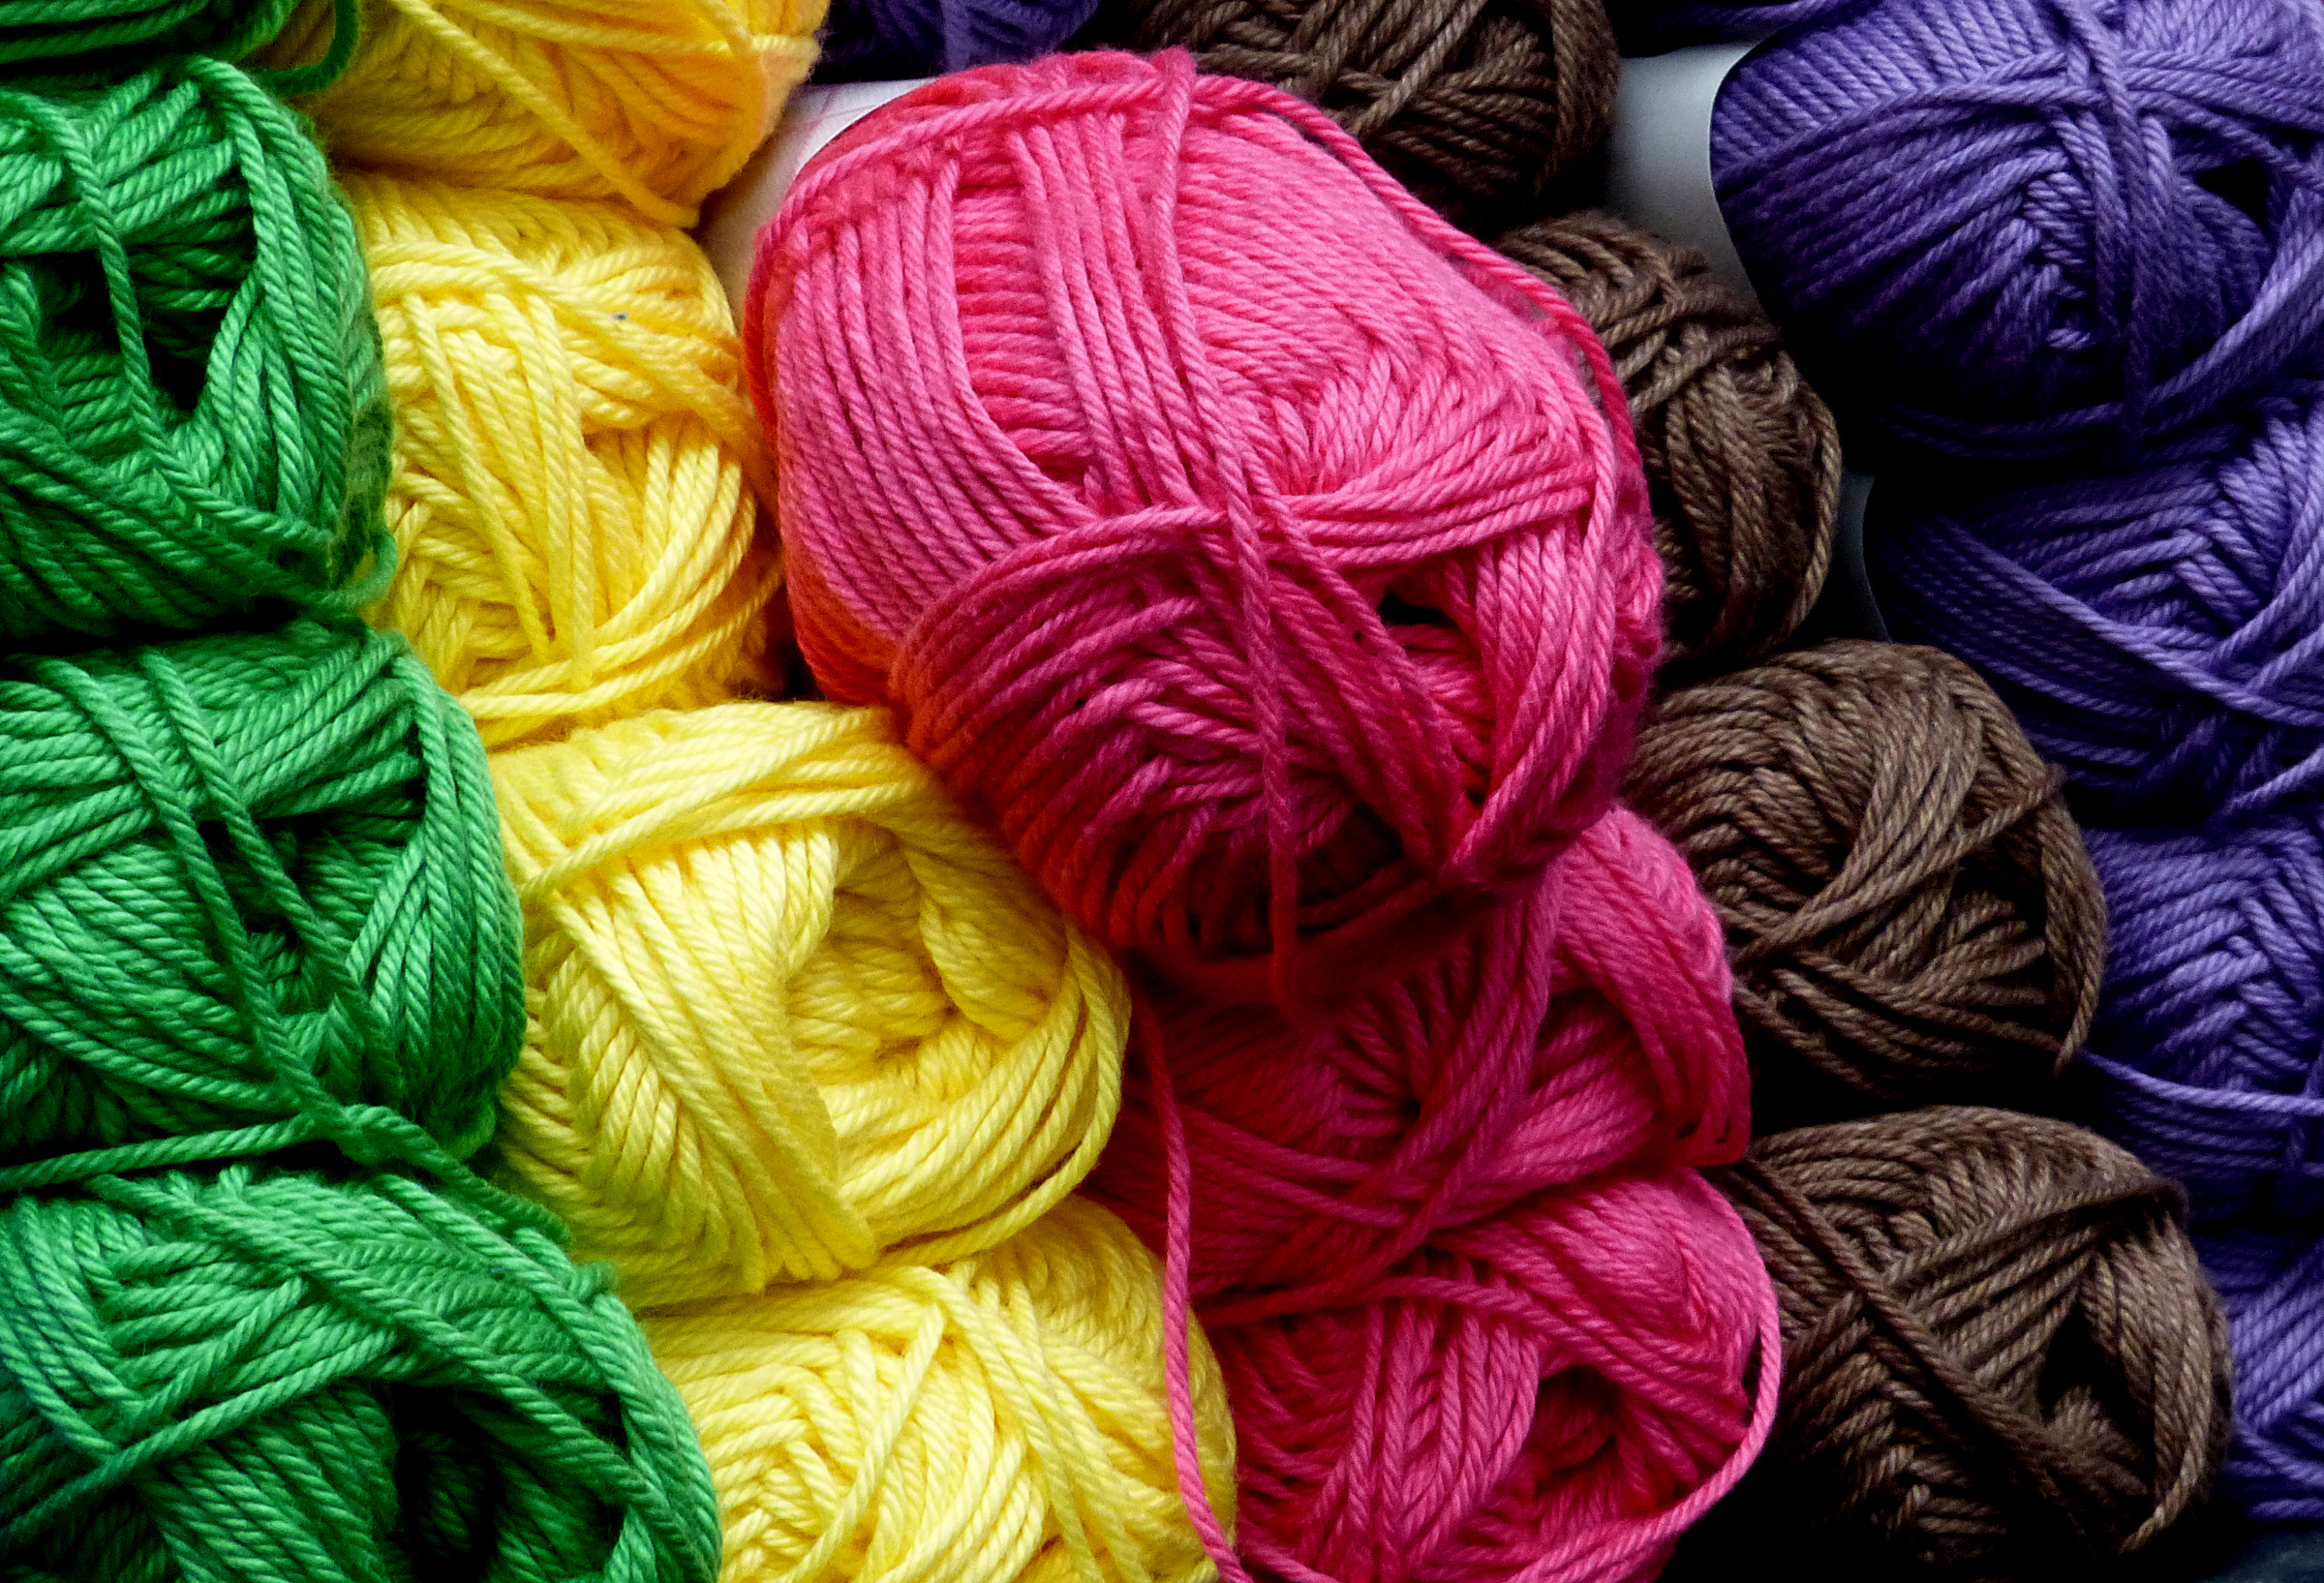
yarn, wool, material, thread, woolen, knitting, textile, art, panasonicdmcfz200, fibre